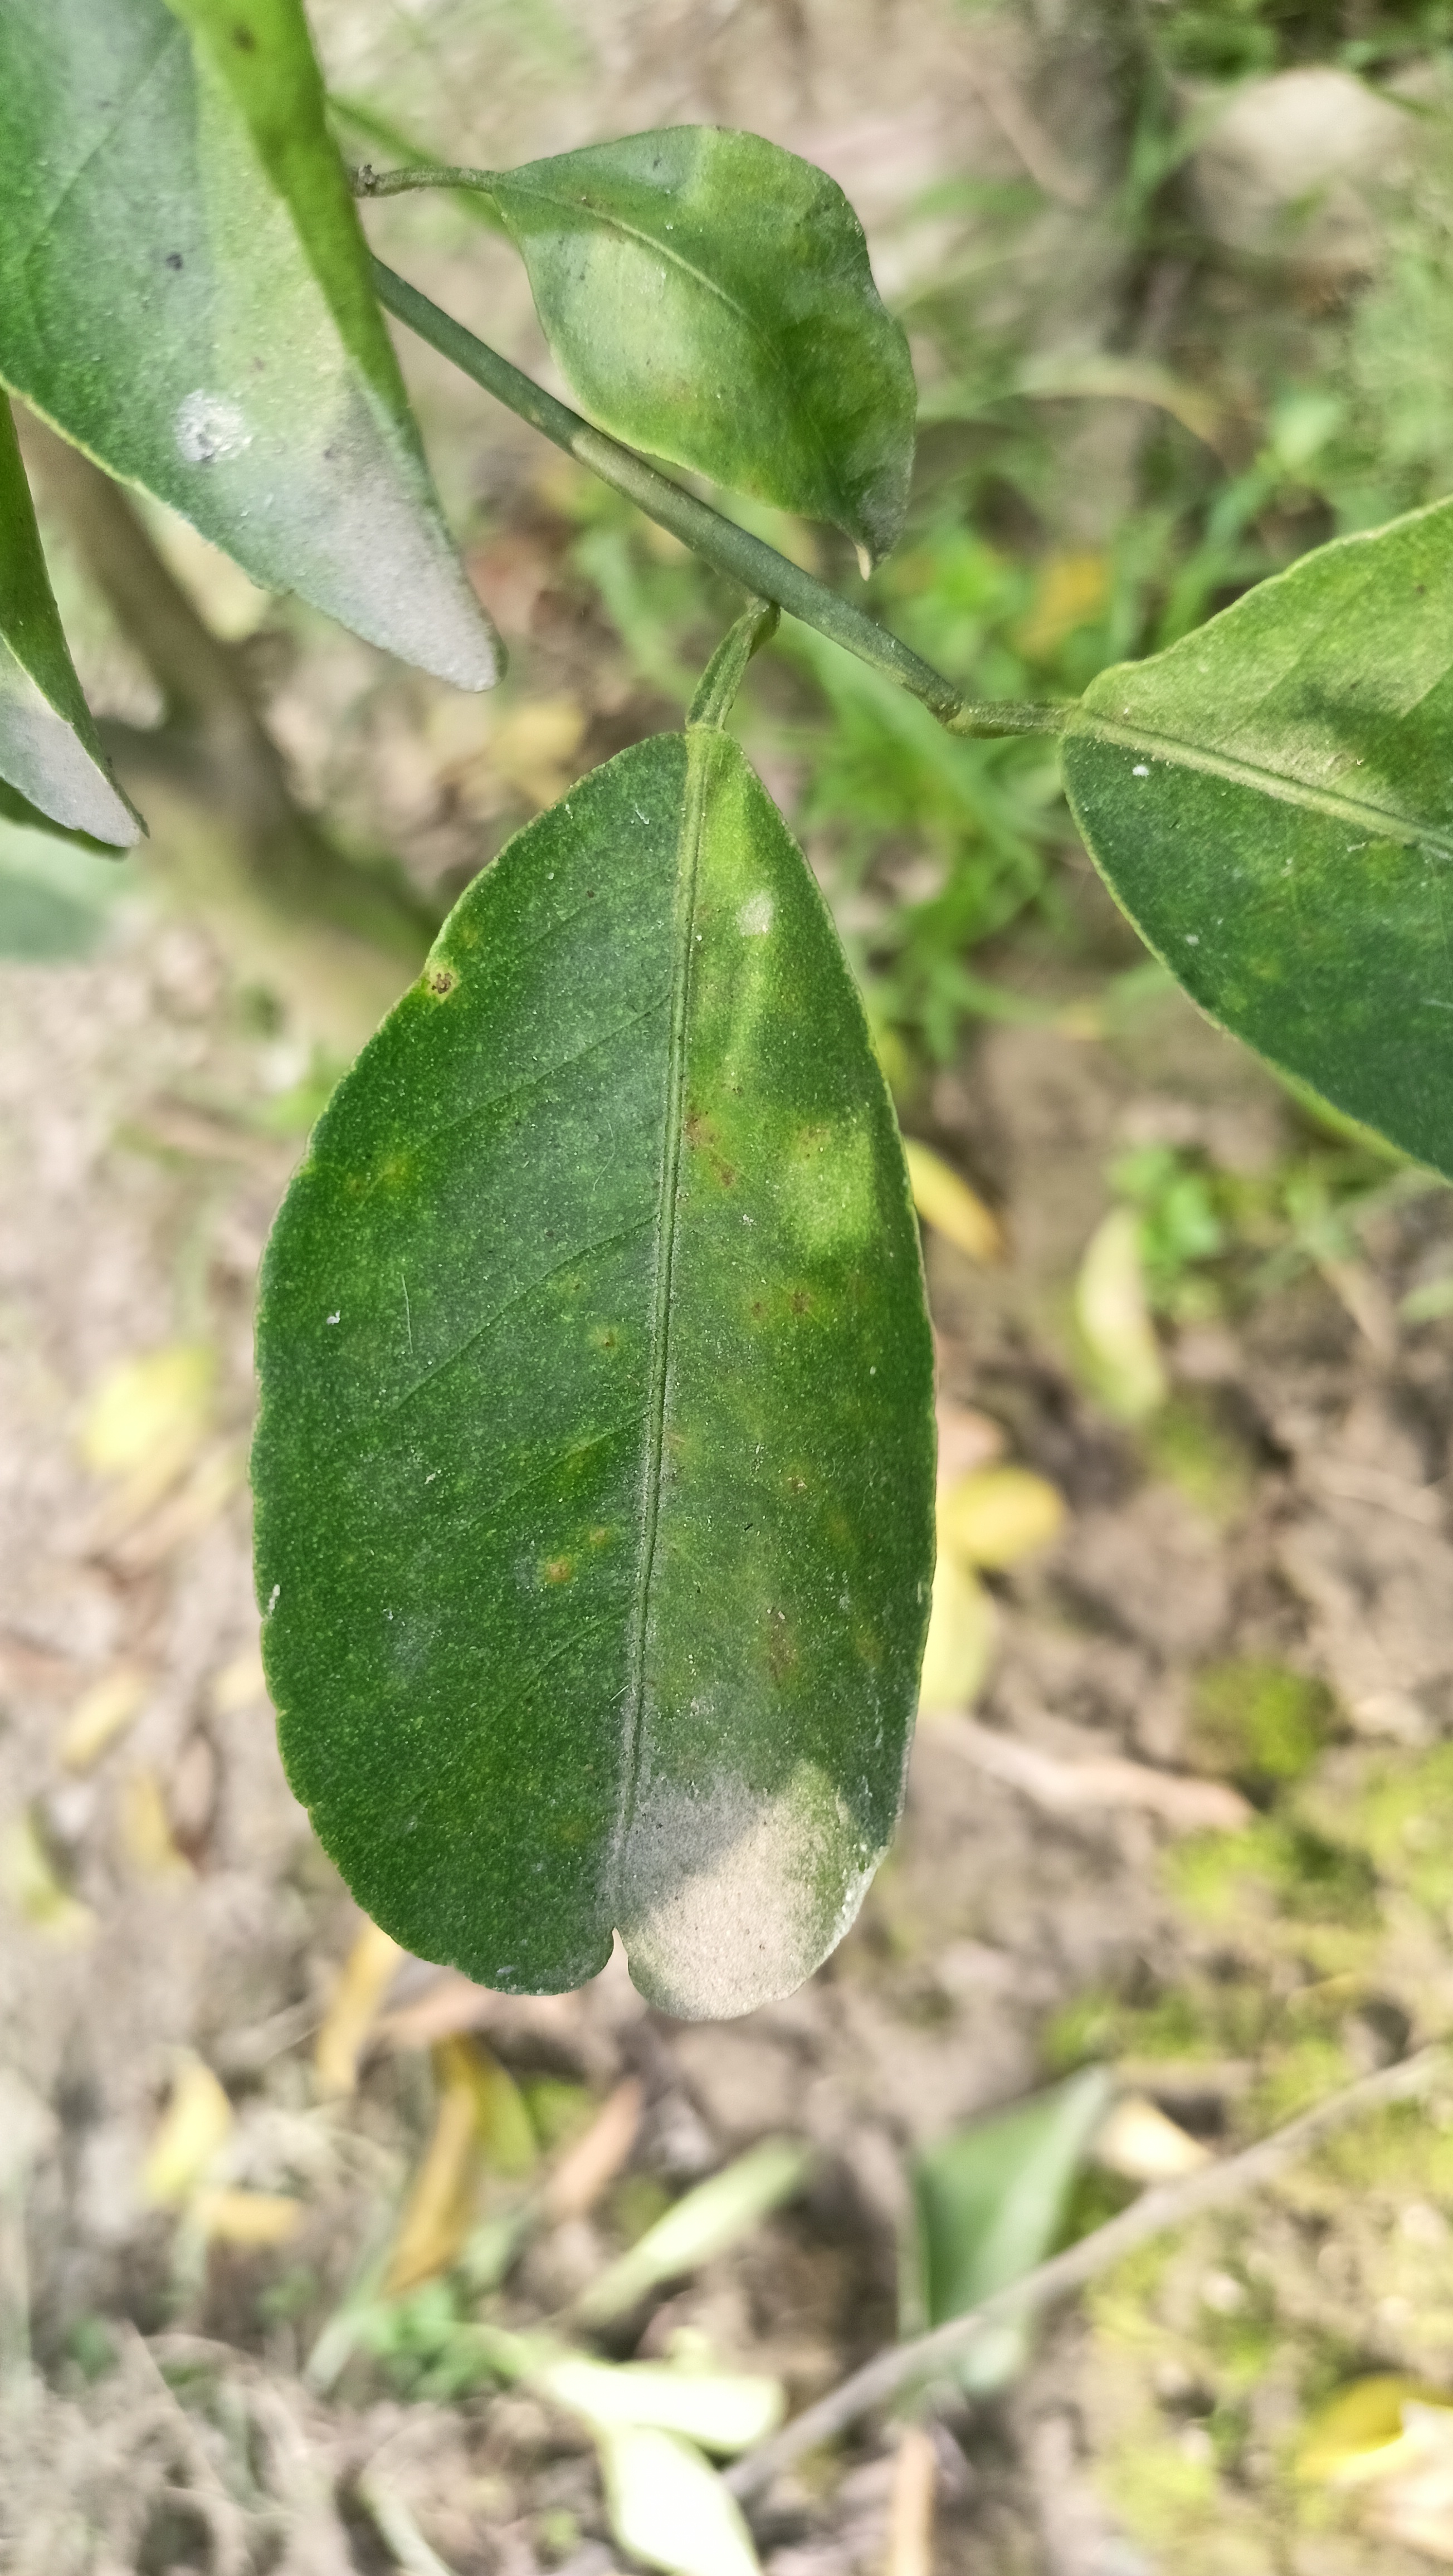
Mandarin leaf variety: China Mishti